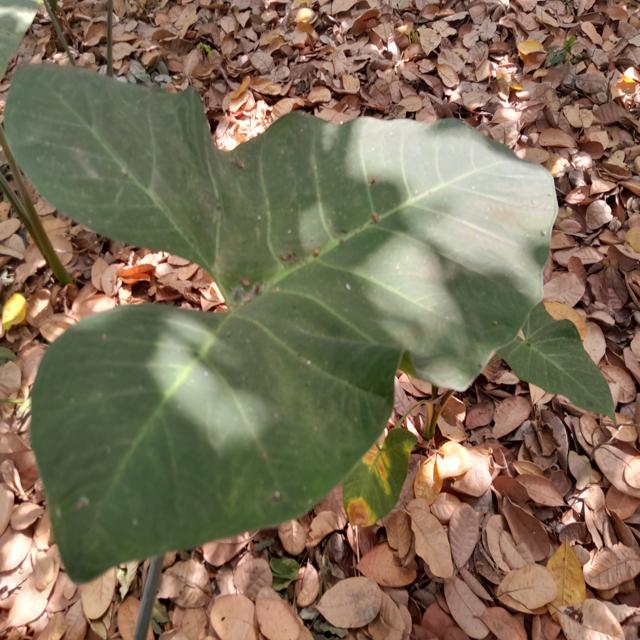
Label: Healthy